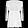
Label: Dress